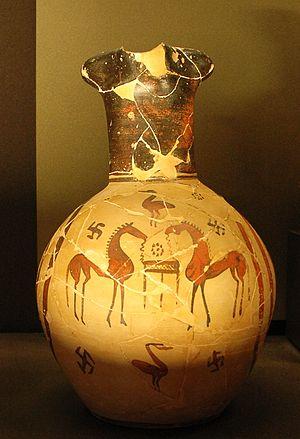
Deux chevaux à la mangeoire. Œnochoé attique du Géométrique Récent, v. 725 av. J.-C. Provenance